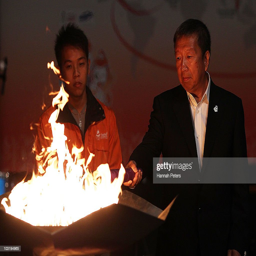
organisation founder transfers the flame from the cauldron .